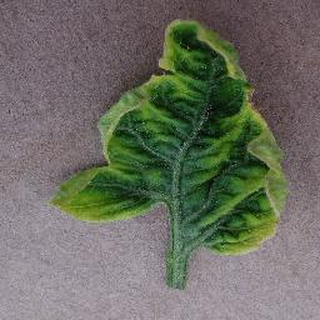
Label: tomato_yellow_leaf_curl_virus